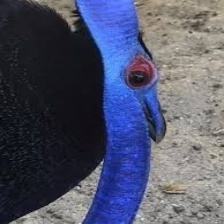
Species: BULWERS PHEASANT
Scientific name: LOPHURA BULWERI